Claire Keefer

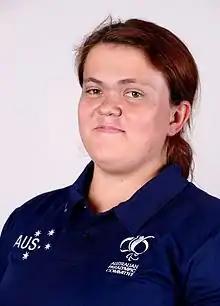
2016 Australian Paralympic team portrait

Claire Keefer (born 5 May 1995) is a short stature athlete from Australia. She represented Australia at the 2016 Rio Paralympics in athletics where she won a bronze medal. She has won a silver and bronze medal at the World Para Athletics Championships.